Ramallah

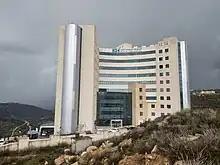
Istishari Arab Hospital

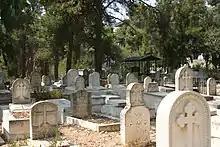

Ramallah is chief financial and commercial center for the Palestinian Authority, home to the country's numerous financial institutions. Currently Ramallah is seat of power of the Palestinian Authority, whose most of the offices are located within the city. The city serves as the headquarters for most international NGOs and embassies. Hundreds of millions of dollars in aid flowing into the city have boosted Ramallah's economy greatly since the end of the Second Intifada. Ramallah's buoyant economy continues to draw Palestinians from other West Bank towns where jobs are fewer. The built-up area has grown fivefold since 2002.